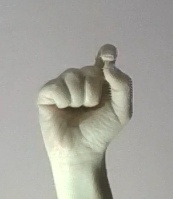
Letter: fa